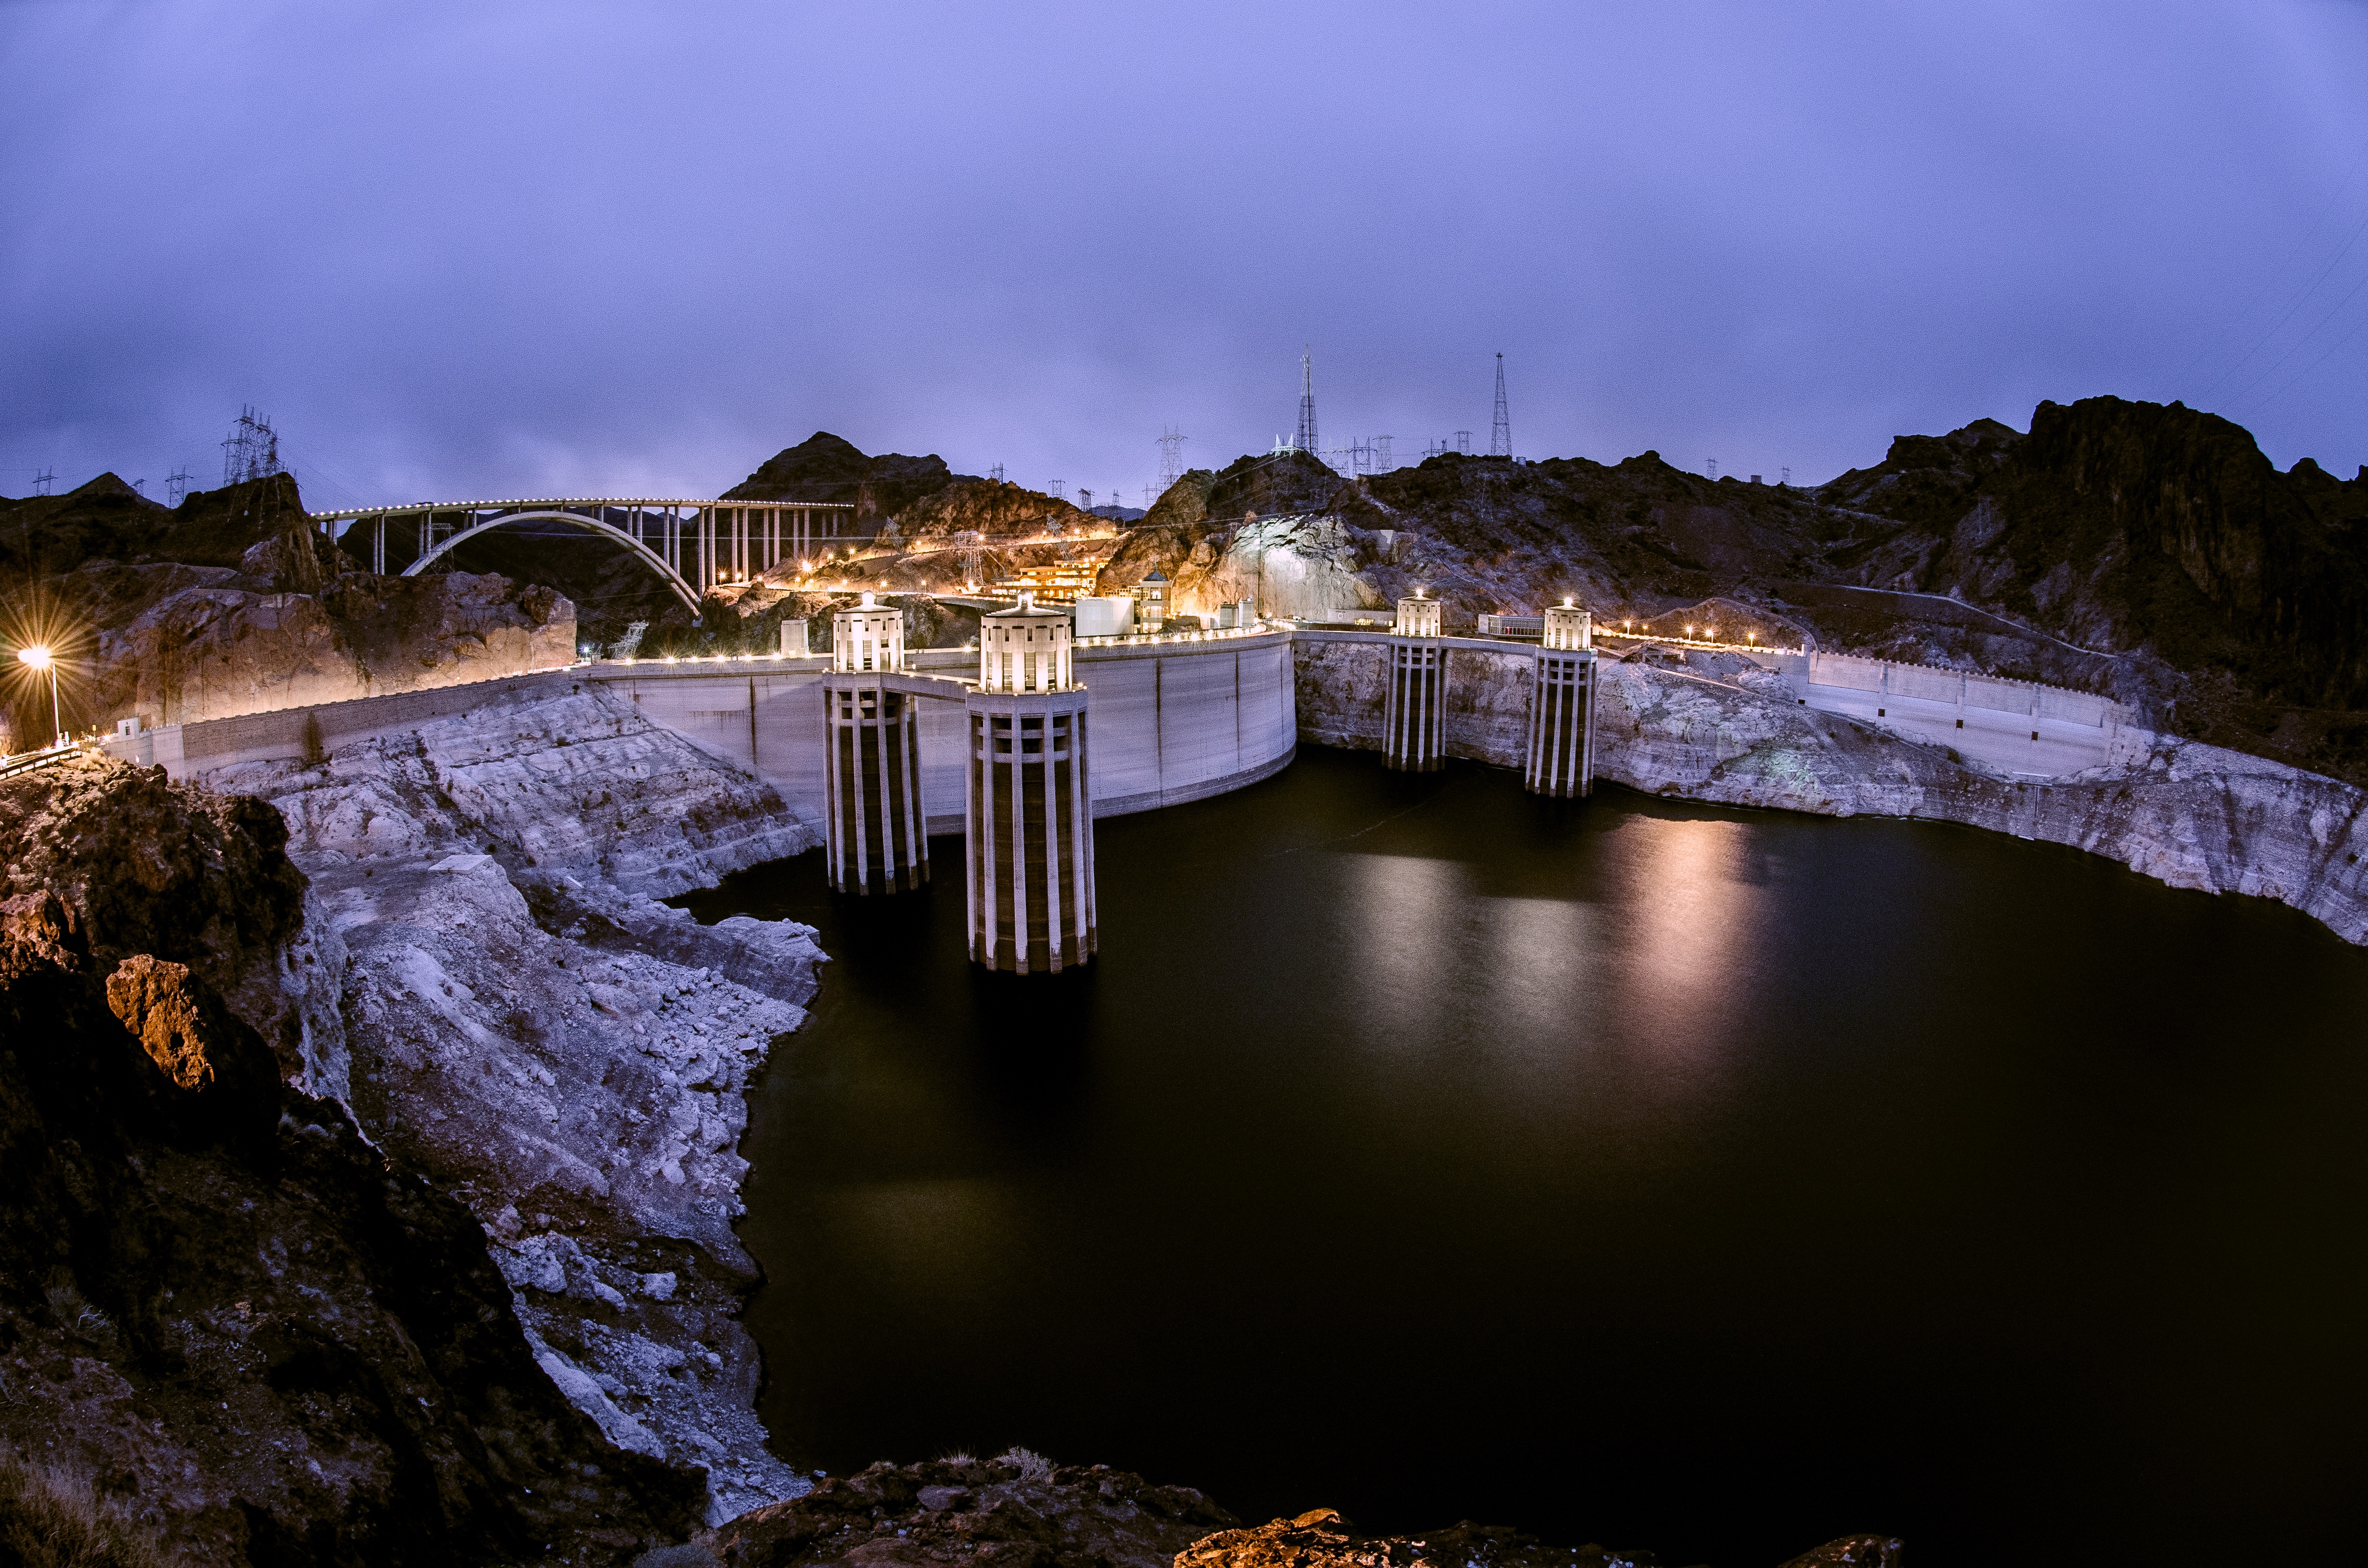
landscape, sea, coast, water, nature, rock, cloud, night, morning, dawn, river, dusk, evening, reflection, darkness, terrain, body of water, water feature